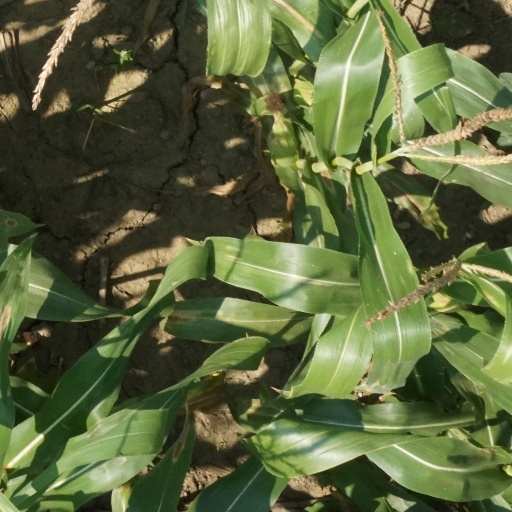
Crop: maize; corn